Nuclear weapons of the United Kingdom

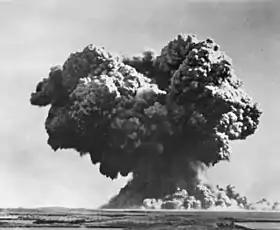
The UK's first nuclear test, Operation Hurricane, in Australia in 1952

The United States feared the USSR obtaining British atomic technology after conquering the United Kingdom in an invasion of western Europe. In February 1949 General Dwight D. Eisenhower offered to General Sir William Duthie Morgan American atomic weapons if the British programme ended. Britain would have used the weapons with its own aircraft for its own targets. Whether the McMahon Act would have permitted the transaction is unclear, but Britain refused because of its intention to develop its own weapons.